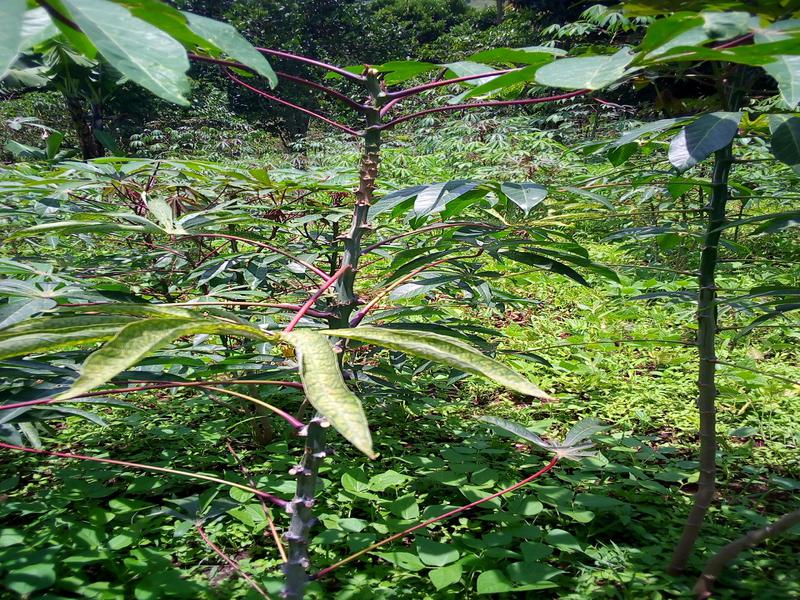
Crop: cassava
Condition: green_mottle